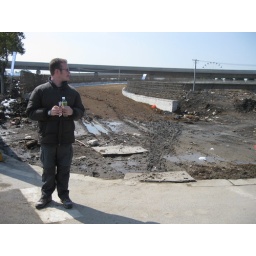
Standing on the side of the road in the middle of nowhere after taking the bus too far